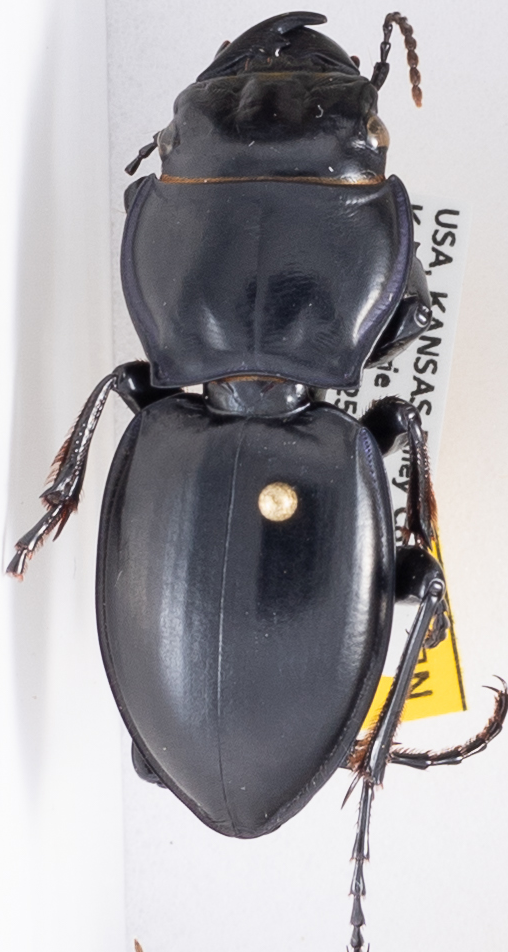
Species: Pasimachus californicus
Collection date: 2020-06-29
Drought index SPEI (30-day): -0.638
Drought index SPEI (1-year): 0.748
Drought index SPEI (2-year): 2.01